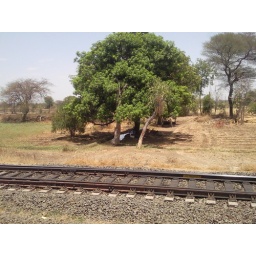
The sleeping man and couple of bulls taking shelter under a mango tree from the sultry heat of Ahmednagar district.